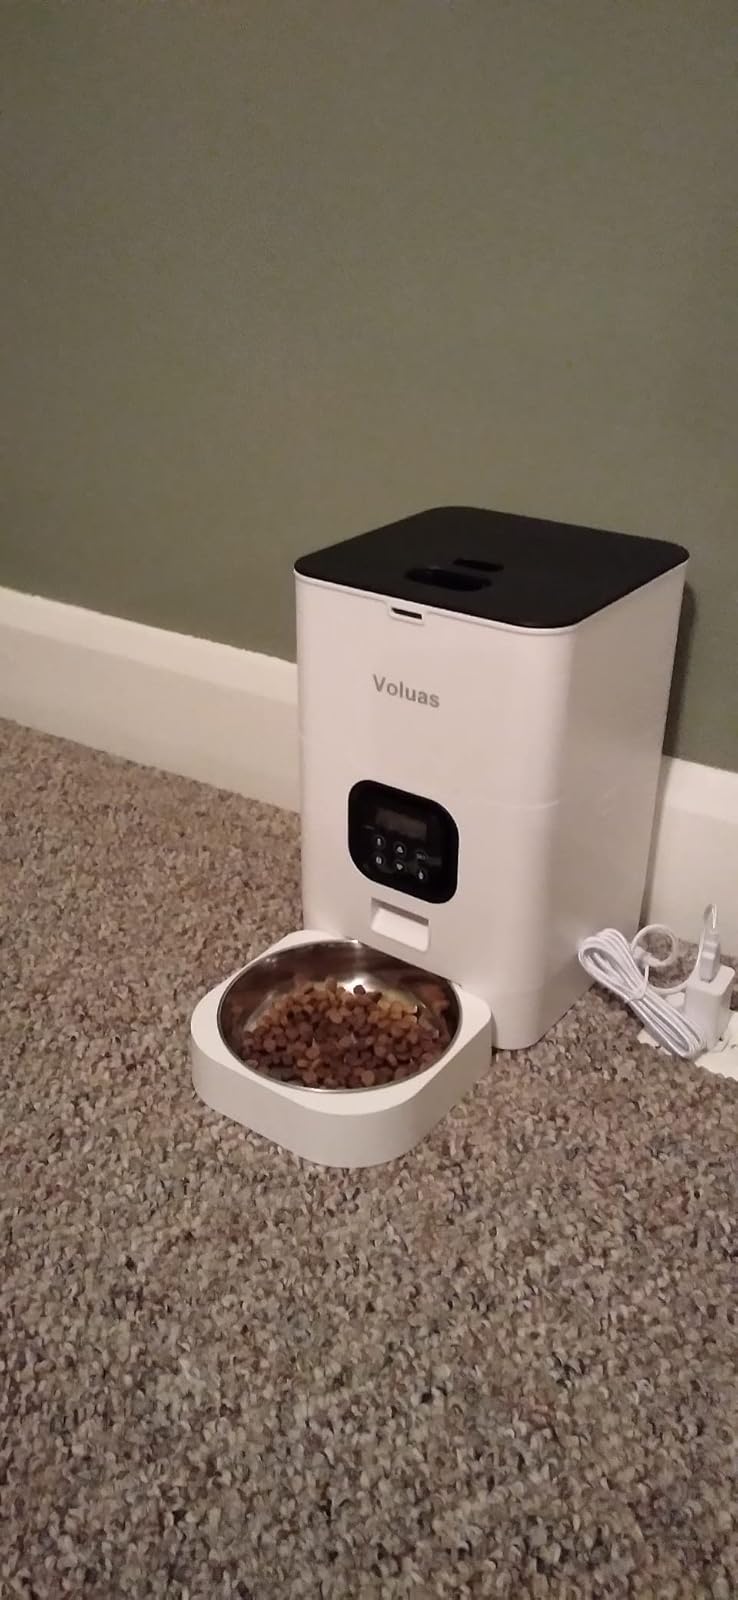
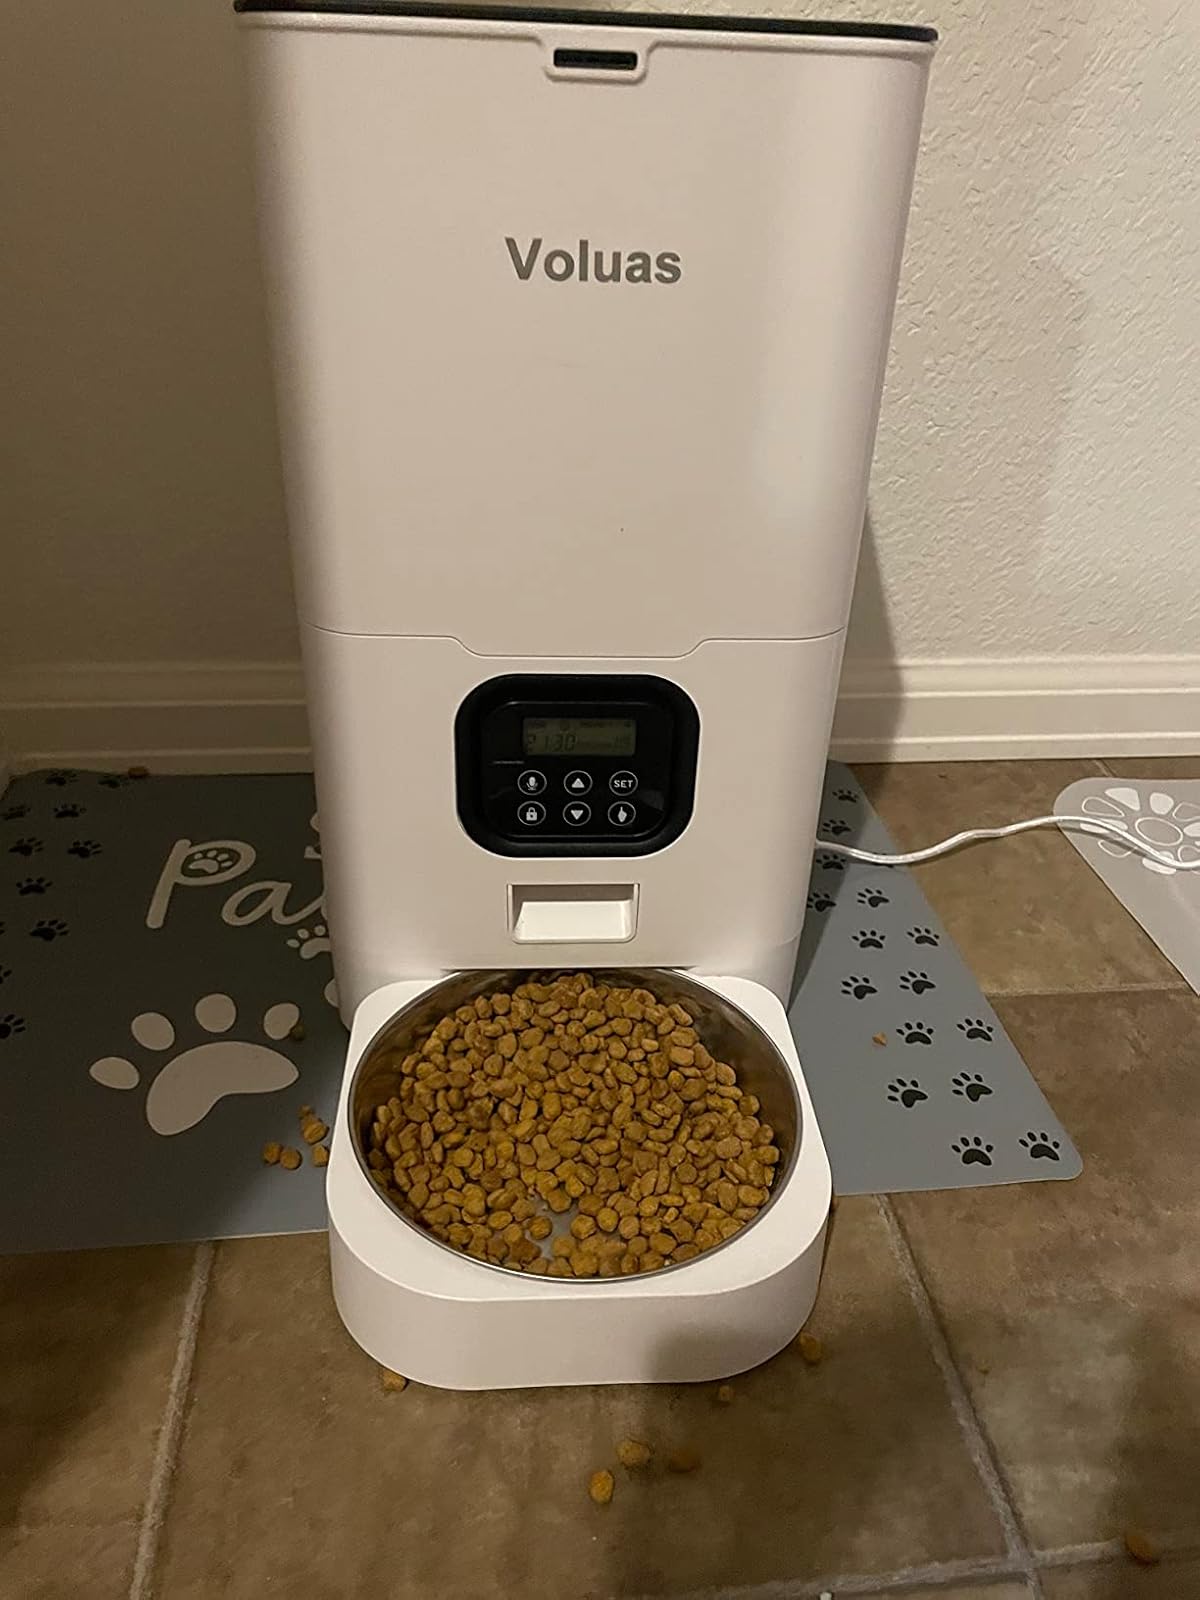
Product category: items_feeder
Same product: yes